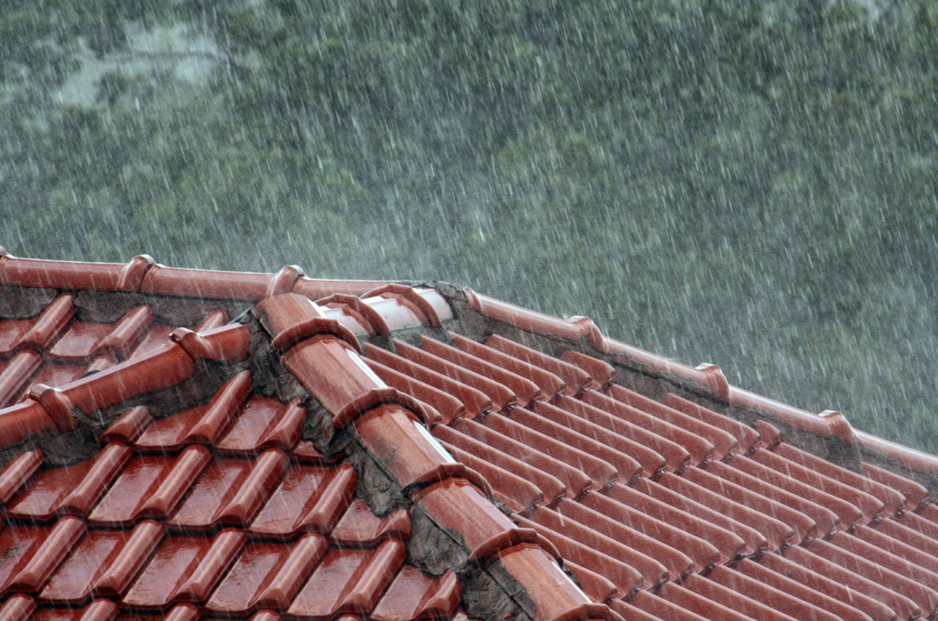
Weather: rain or strom